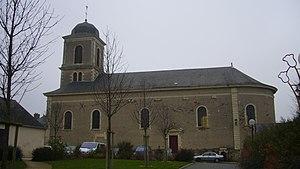
Soulaines-sur-Aubance est une commune française située dans le département de Maine-et-Loire, en région Pays de la Loire.
La liste des églises de Maine-et-Loire recense de la manière la plus complète possible les églises, cathédrale et basiliques situées dans le département français de Maine-et-Loire.